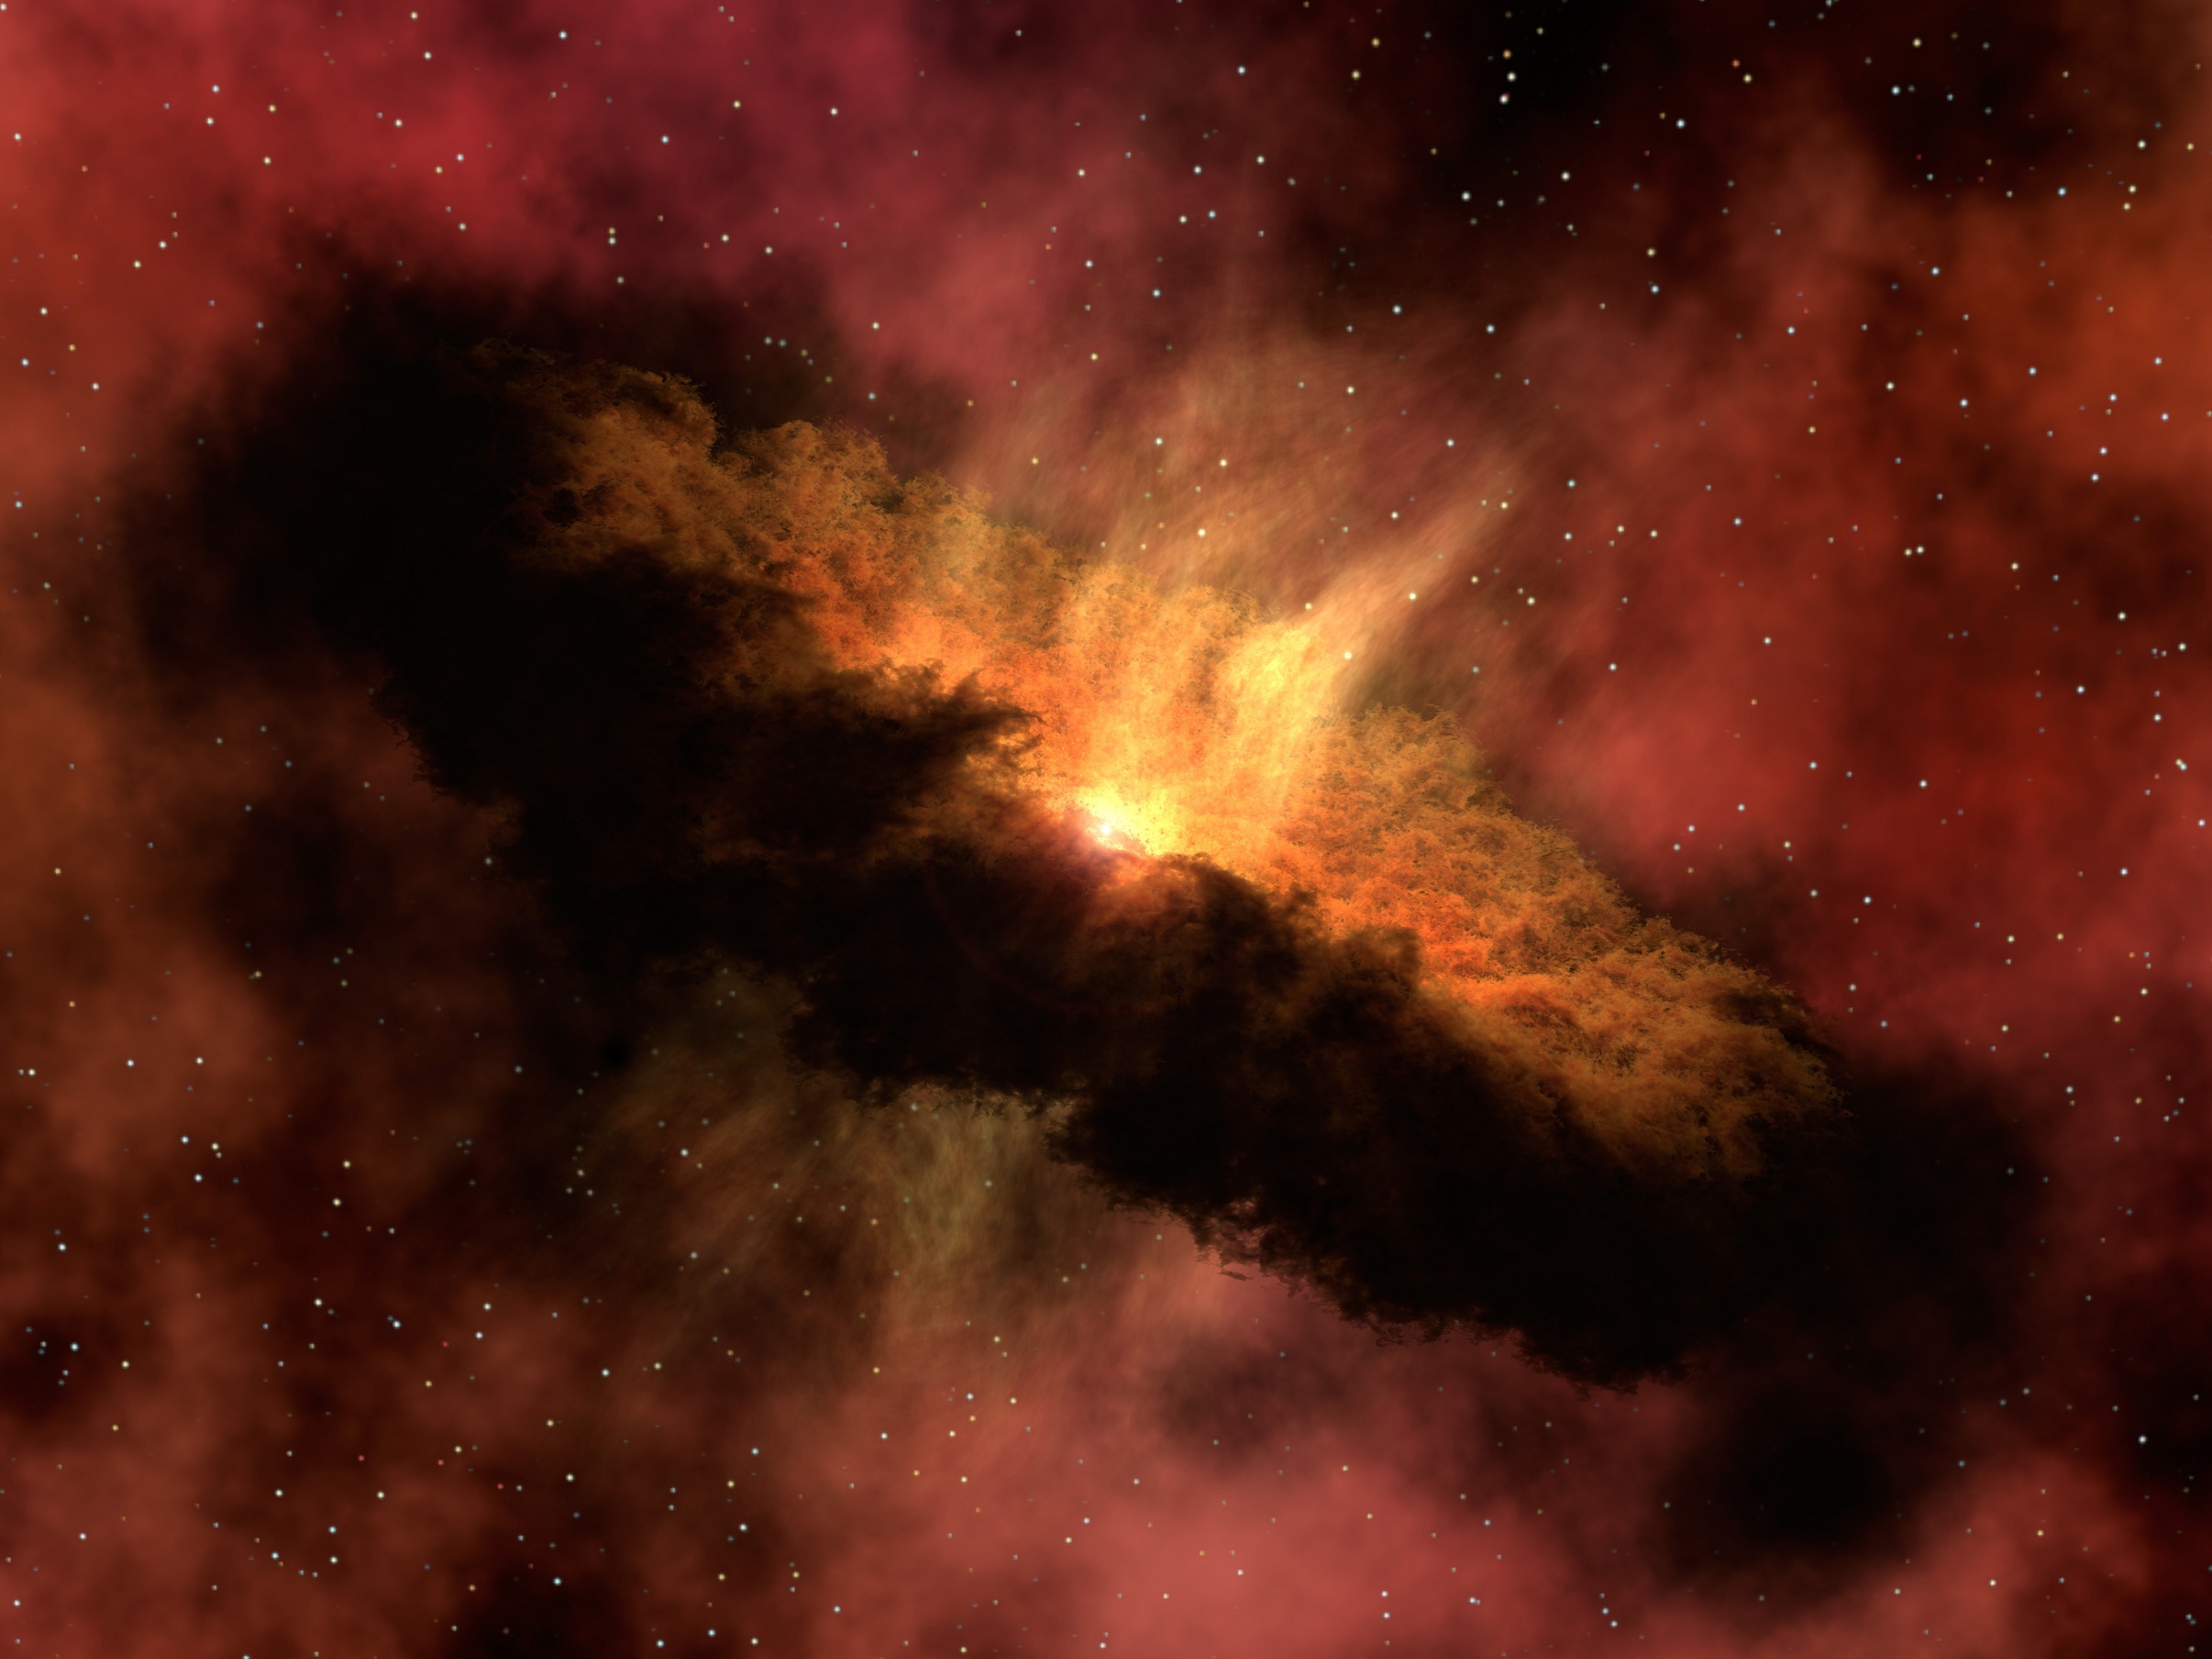
star, cosmos, atmosphere, young, space, dust, nasa, nebula, outer space, research, science, astronomy, universe, screenshot, solar system, artist concept, new star, protoplanetary disk, spitzer space telescope, astronomical object